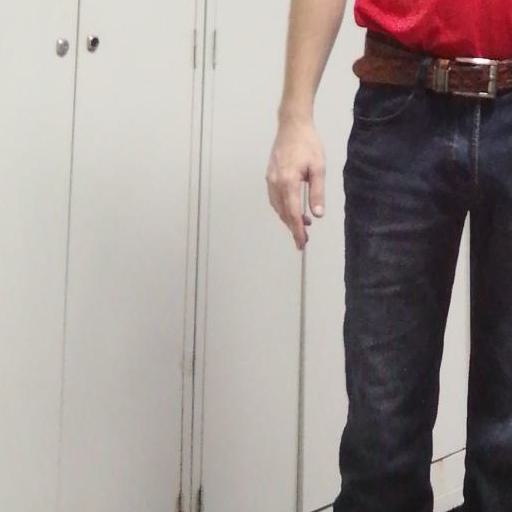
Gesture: no_gesture